Macclesfield Museums

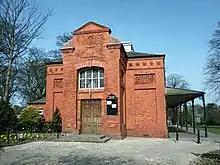
West Park Museum

West Park Museum was built by Marianne Brocklehurst, who came from a wealthy silk trade family, and houses her collection of Ancient Egyptian artifacts, a selection of fine art, and local history items. The refurbishment of the museum was proposed in 2018. The building, in West Park, is Grade II listed with Historic England. Constructed in 1897–98 it is built in brick with terracotta dressings and has a Welsh slate roof. It is in a single storey and consists of a single room lit from above by a clerestory. The entrance front has a shaped gable, decorative terracotta frieze and panels. There is a glass verandah on the right side.